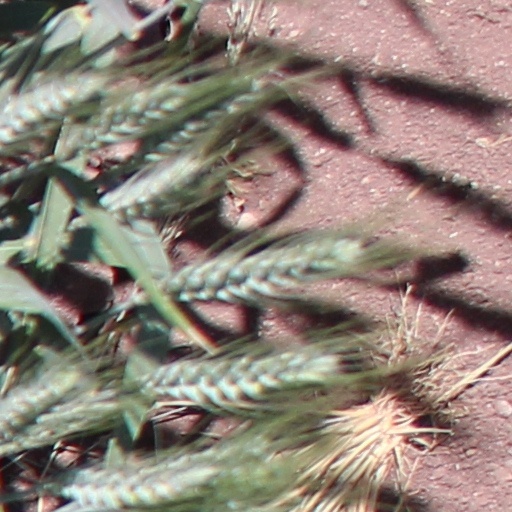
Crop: wheat